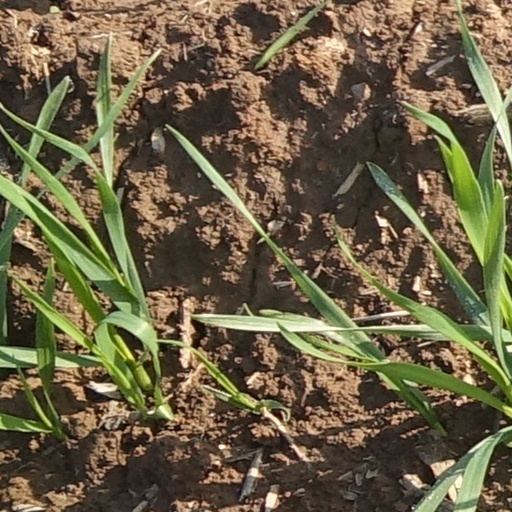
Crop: wheat